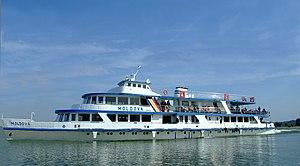
Le Danube est le deuxième fleuve d’Europe par sa longueur. Il prend sa source dans la Forêt-Noire en Allemagne lorsque deux cours d’eau, la Brigach et la Breg, se rencontrent à Donaueschingen où le fleuve prend le nom de Danube.